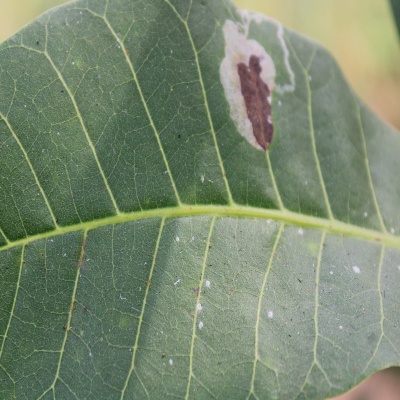
Crop: Cashew
Condition: leaf miner